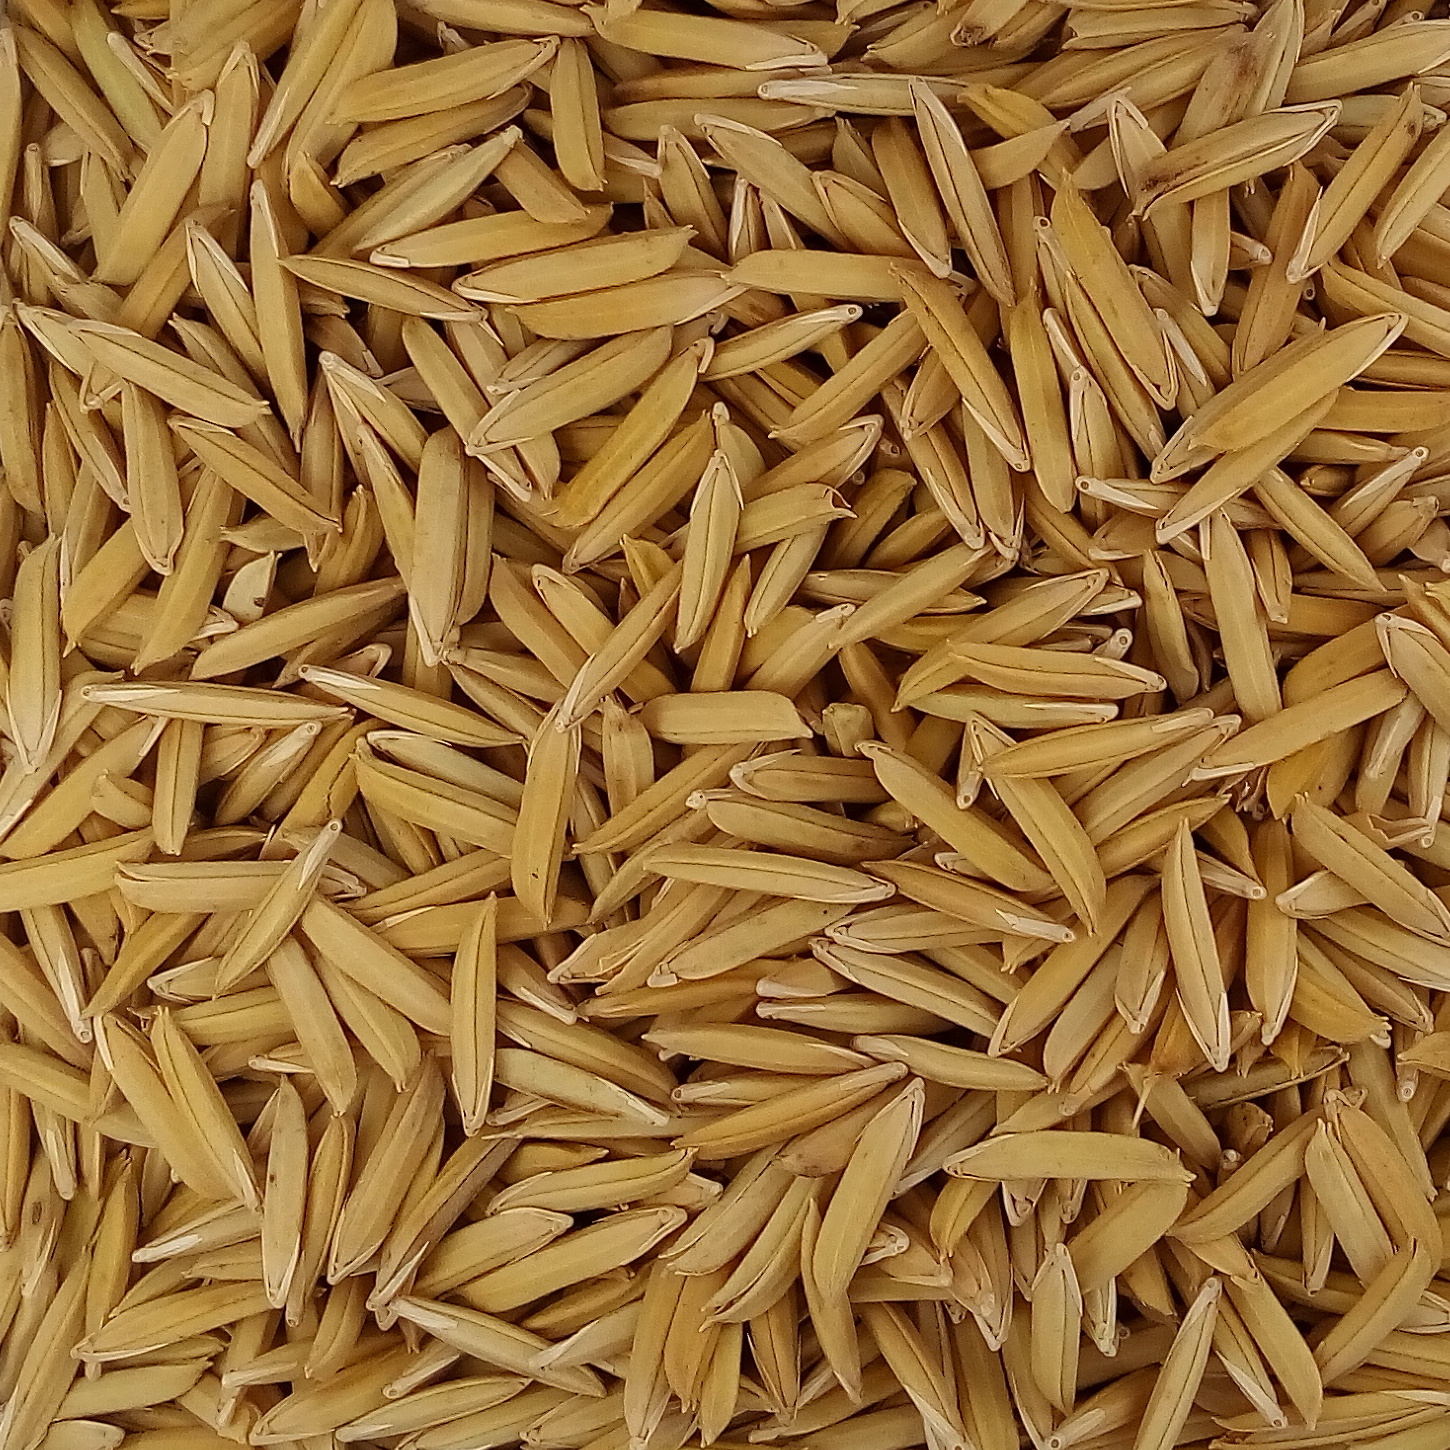
Rice seed variety: 1718